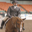
Label: horse